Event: Nepal Earthquake
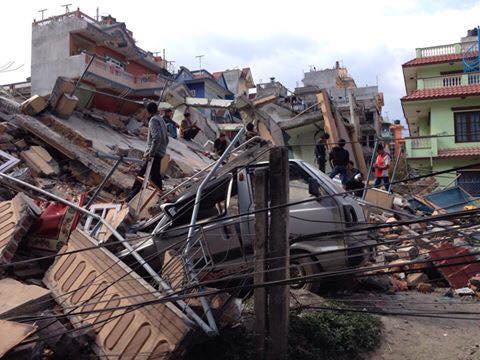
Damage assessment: damage